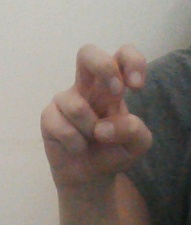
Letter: toot